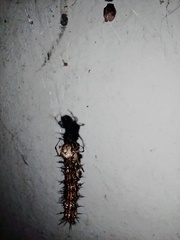
Species: Parasteatoda_tepidariorum